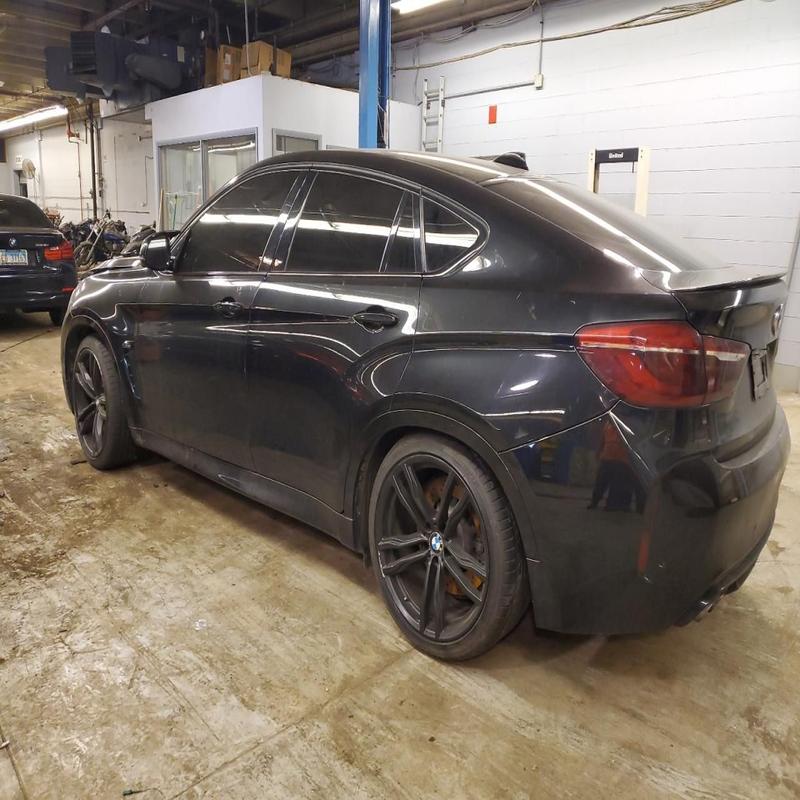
Aucun dommage détecté.
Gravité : aucun